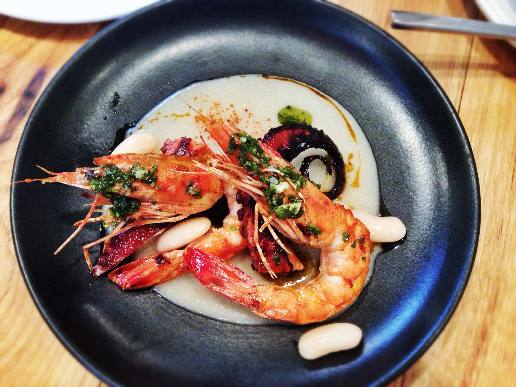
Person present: No